Jack Coggins

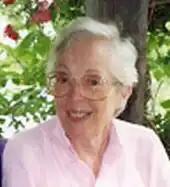
Alma Wood-Coggins—May 2002

While a member of the faculty of Hunter College in New York, Coggins met Alma Wood, a fashion and photographic model. They married in 1948 and moved to Pike Township, Berks County, Pennsylvania, where Coggins had purchased an old farm. Alma named their home "Crestfield," which, according to Jack, meant absolutely nothing.